London Salvage Corps

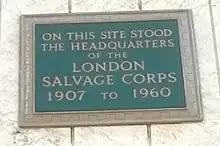
Memorial plaque on the side of the Salvage Corps headquarters, Watling Street, London.

The London Salvage Corps was maintained by the fire offices of London. The corps was first formed in 1865 and began operations in March 1866. It was inspired by the Liverpool Salvage Corps which had been formed in 1842, to reduce the loss and damage caused by fires, to help mitigate the effects of fire and of fire-fighting and to salvage both premises and goods affected by fire.